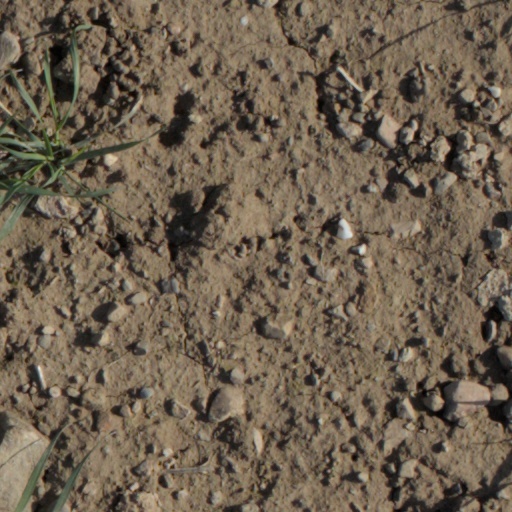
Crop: wheat